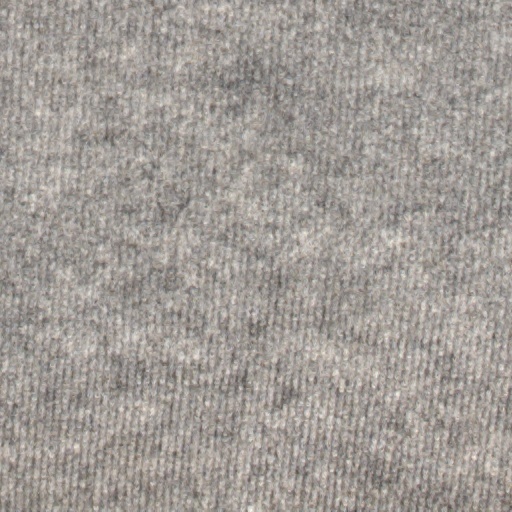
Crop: wheat